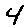
Label: 4